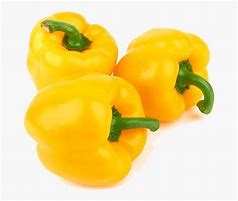
Label: capsicum